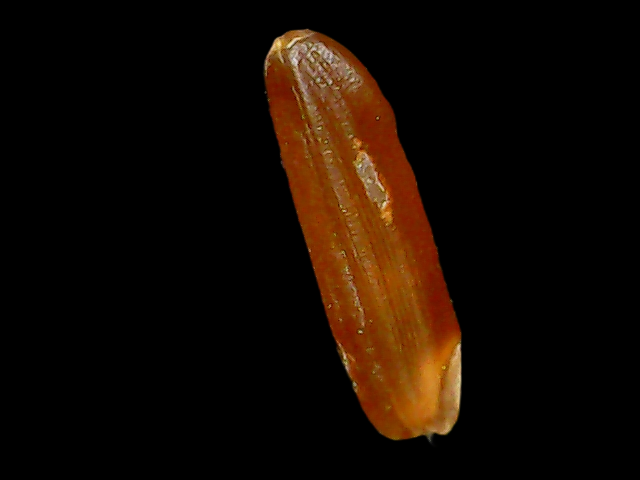
Rice variety: Binadhan20